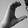
ASL letter: C